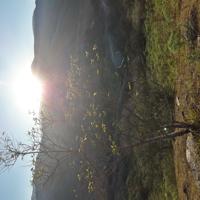
Weather: sun or clear